Bullsnake

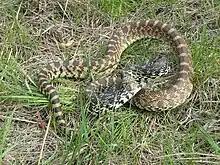
Bullsnake, aggressively posturing under perceived threat

Though some bullsnakes can be docile, and with some time become accustomed to handling, most are quite defensive.